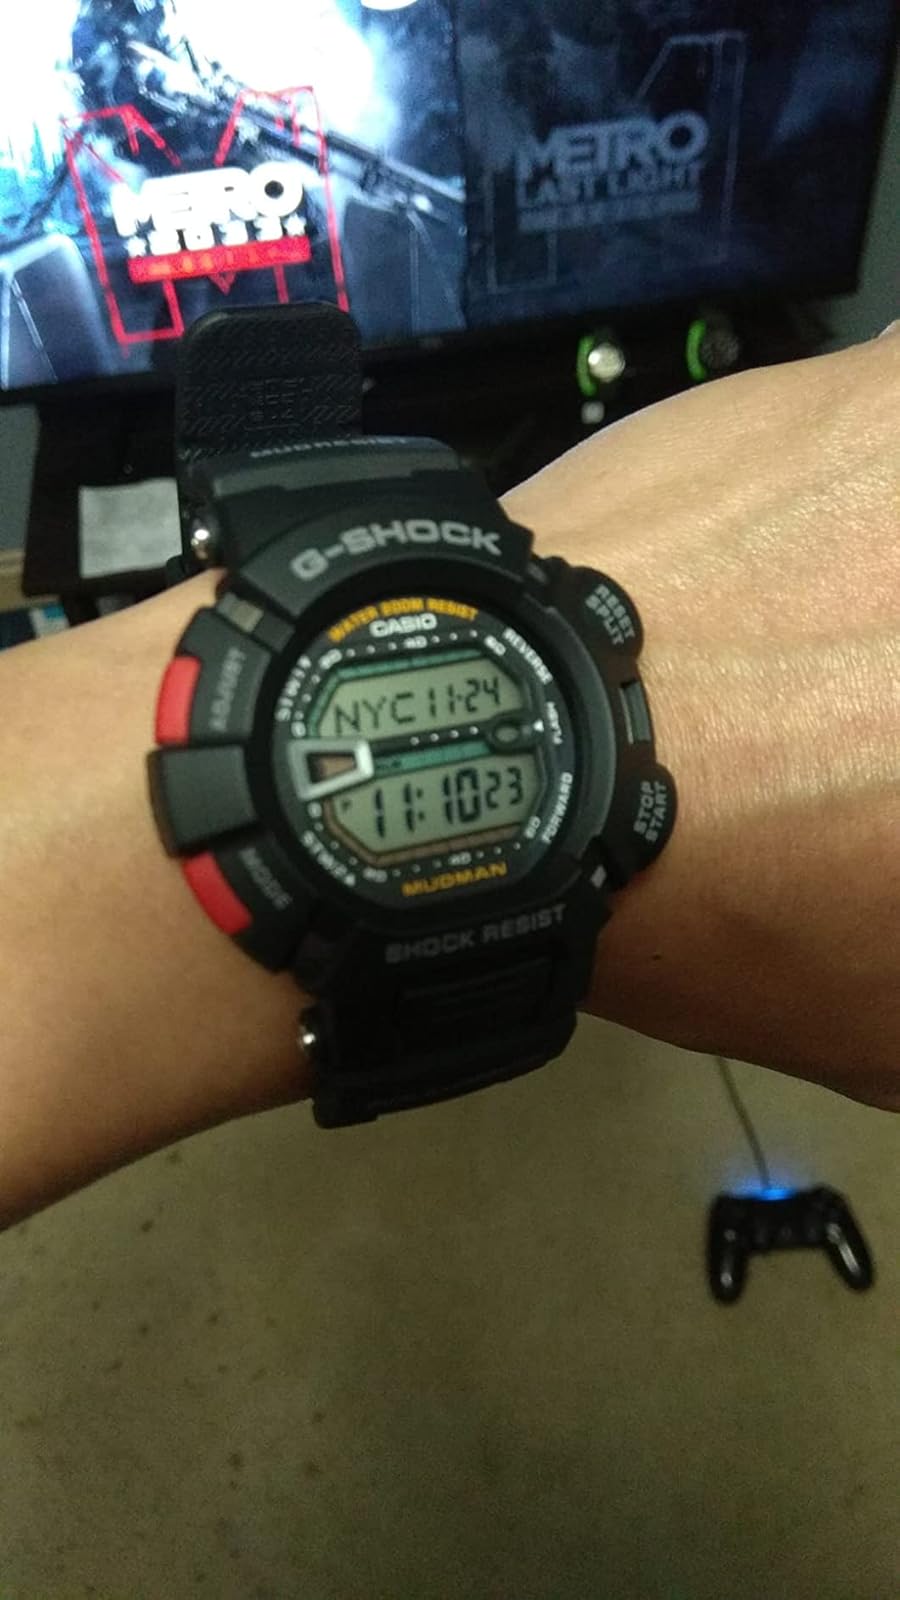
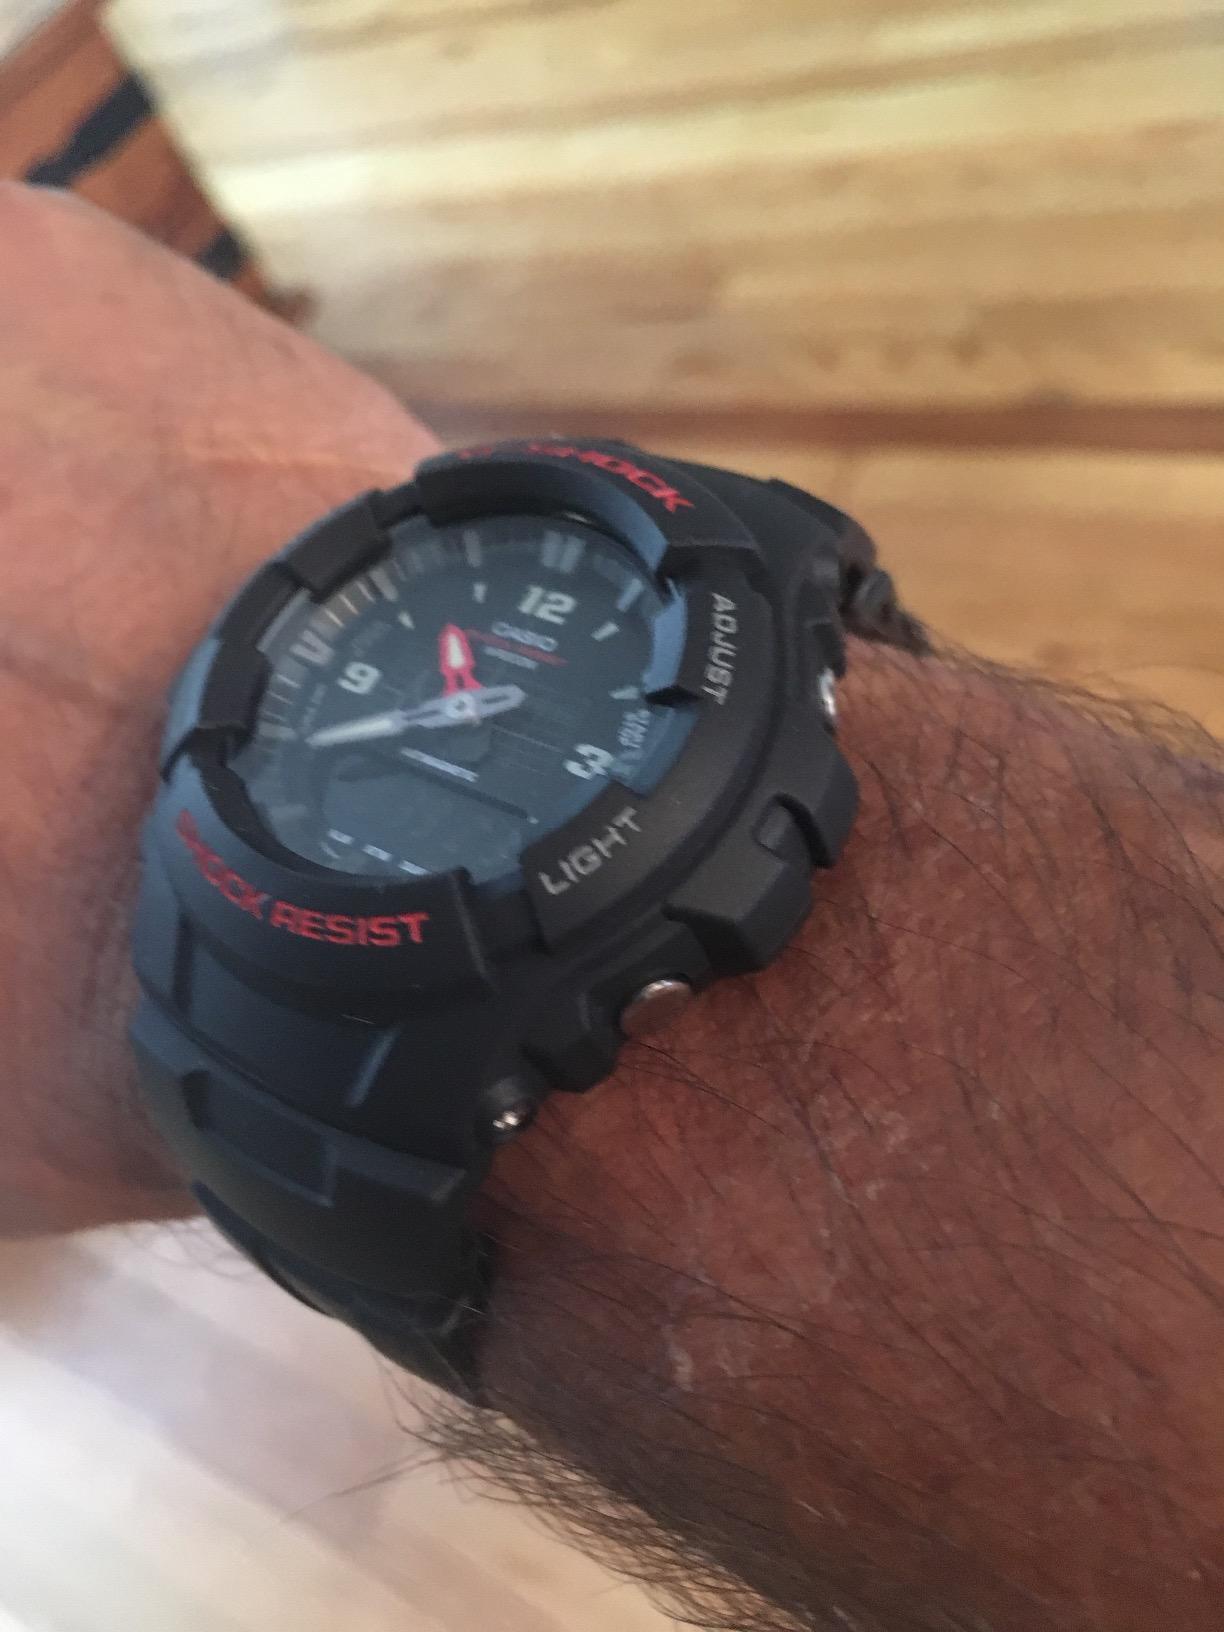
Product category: accessories_watch
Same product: no